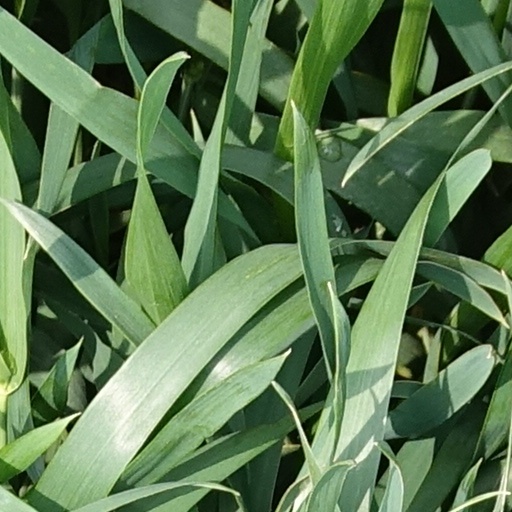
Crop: wheat